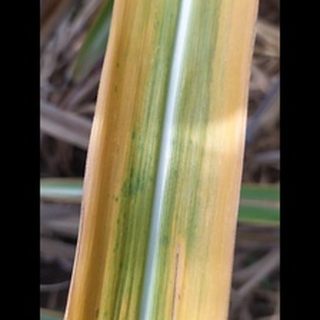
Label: sugarcane_yellow_leaf_disease